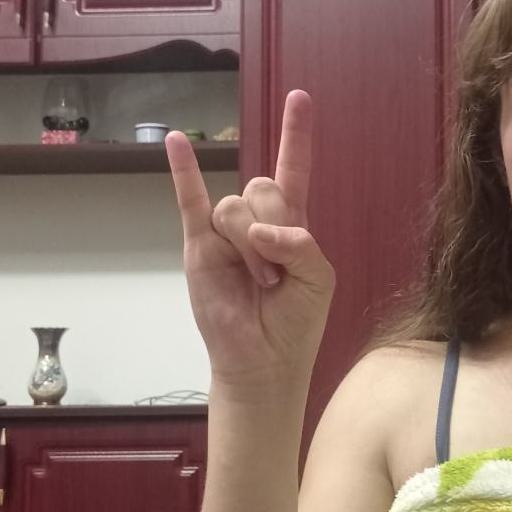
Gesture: rock